Black Tide (film)

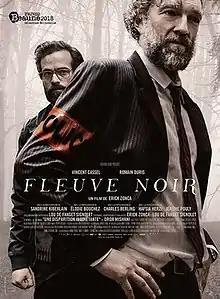
Film poster

Black Tide is a 2018 French film directed by Érick Zonca, and starring Vincent Cassel, Romain Duris and Sandrine Kiberlain in lead roles. It was adapted from Israeli writer Dror Mishani's book, "The Missing File".